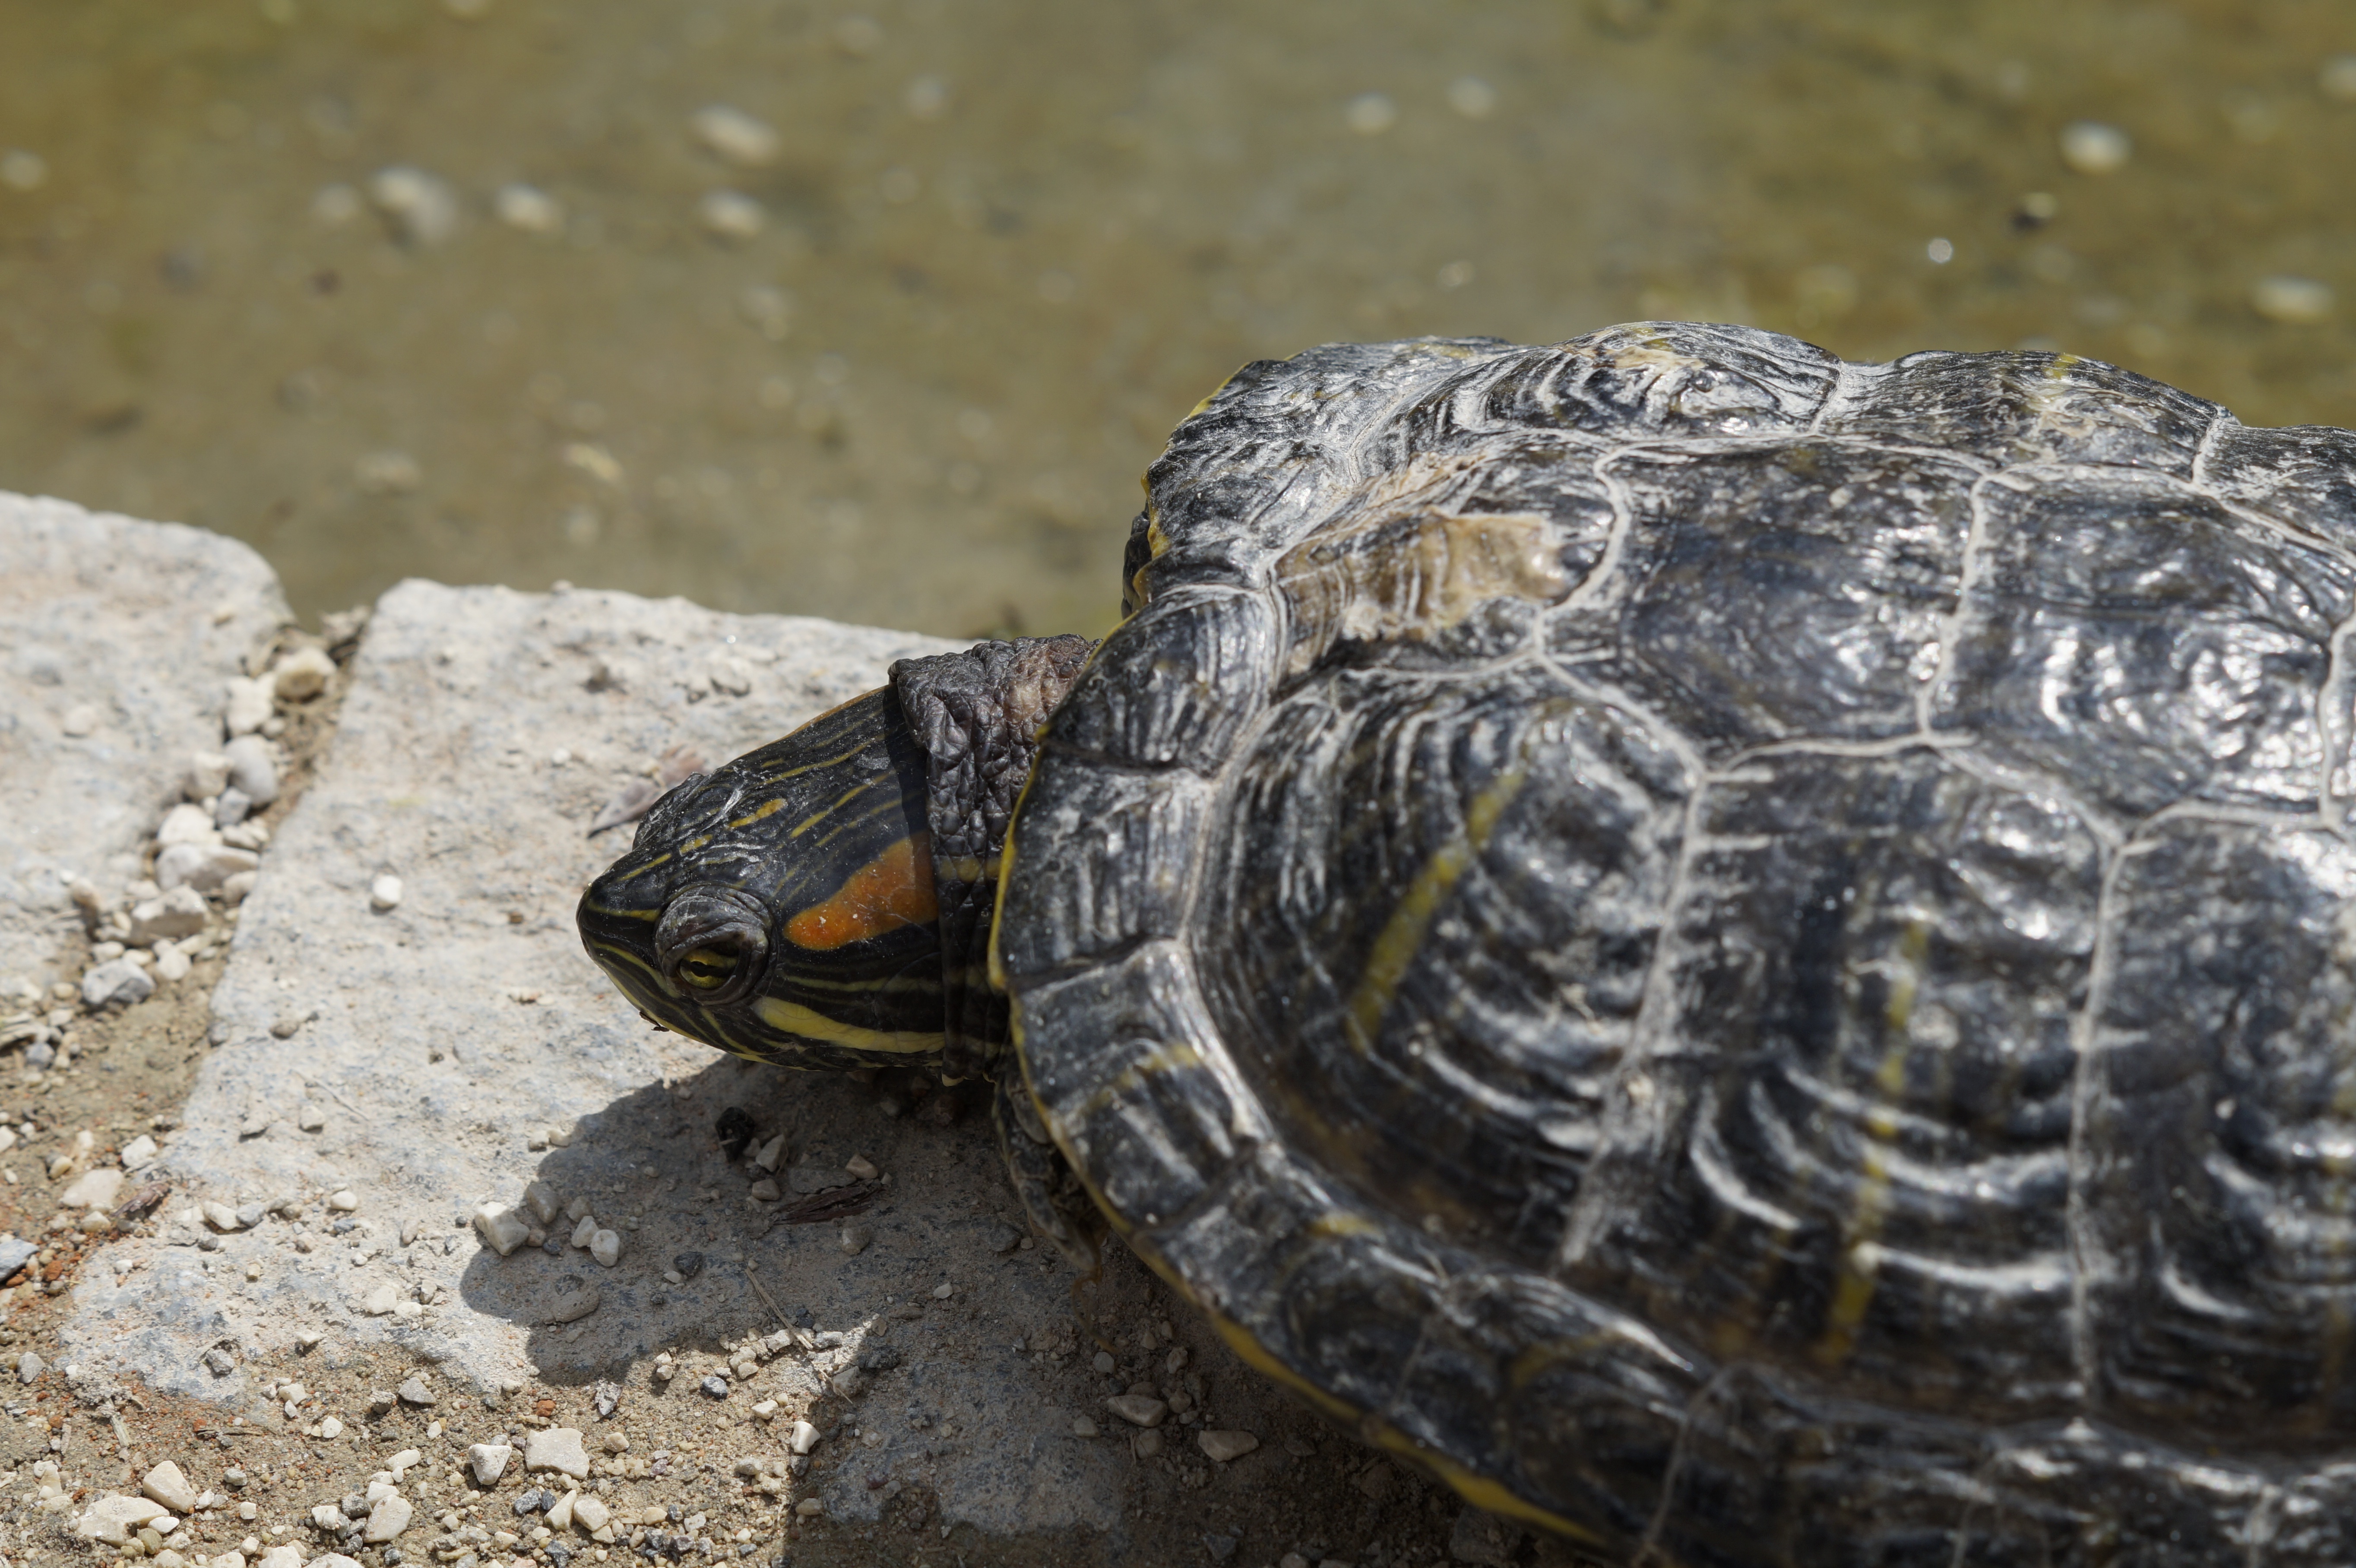
water, lake, animal, pond, wildlife, zoo, portrait, rest, turtle, sea turtle, reptile, fauna, face, drawing, tortoise, vertebrate, creature, box turtle, panzer, bask, tortoise shell, armored, at the pond, water turtle, on the water, loggerhead, common snapping turtle, on the shore, emydidae